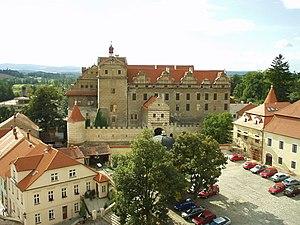
Horšovský Týn est une ville du district de Domažlice, dans la région de Plzeň, en Tchéquie. Sa population s'élevait à 5 013 habitants en 2017.